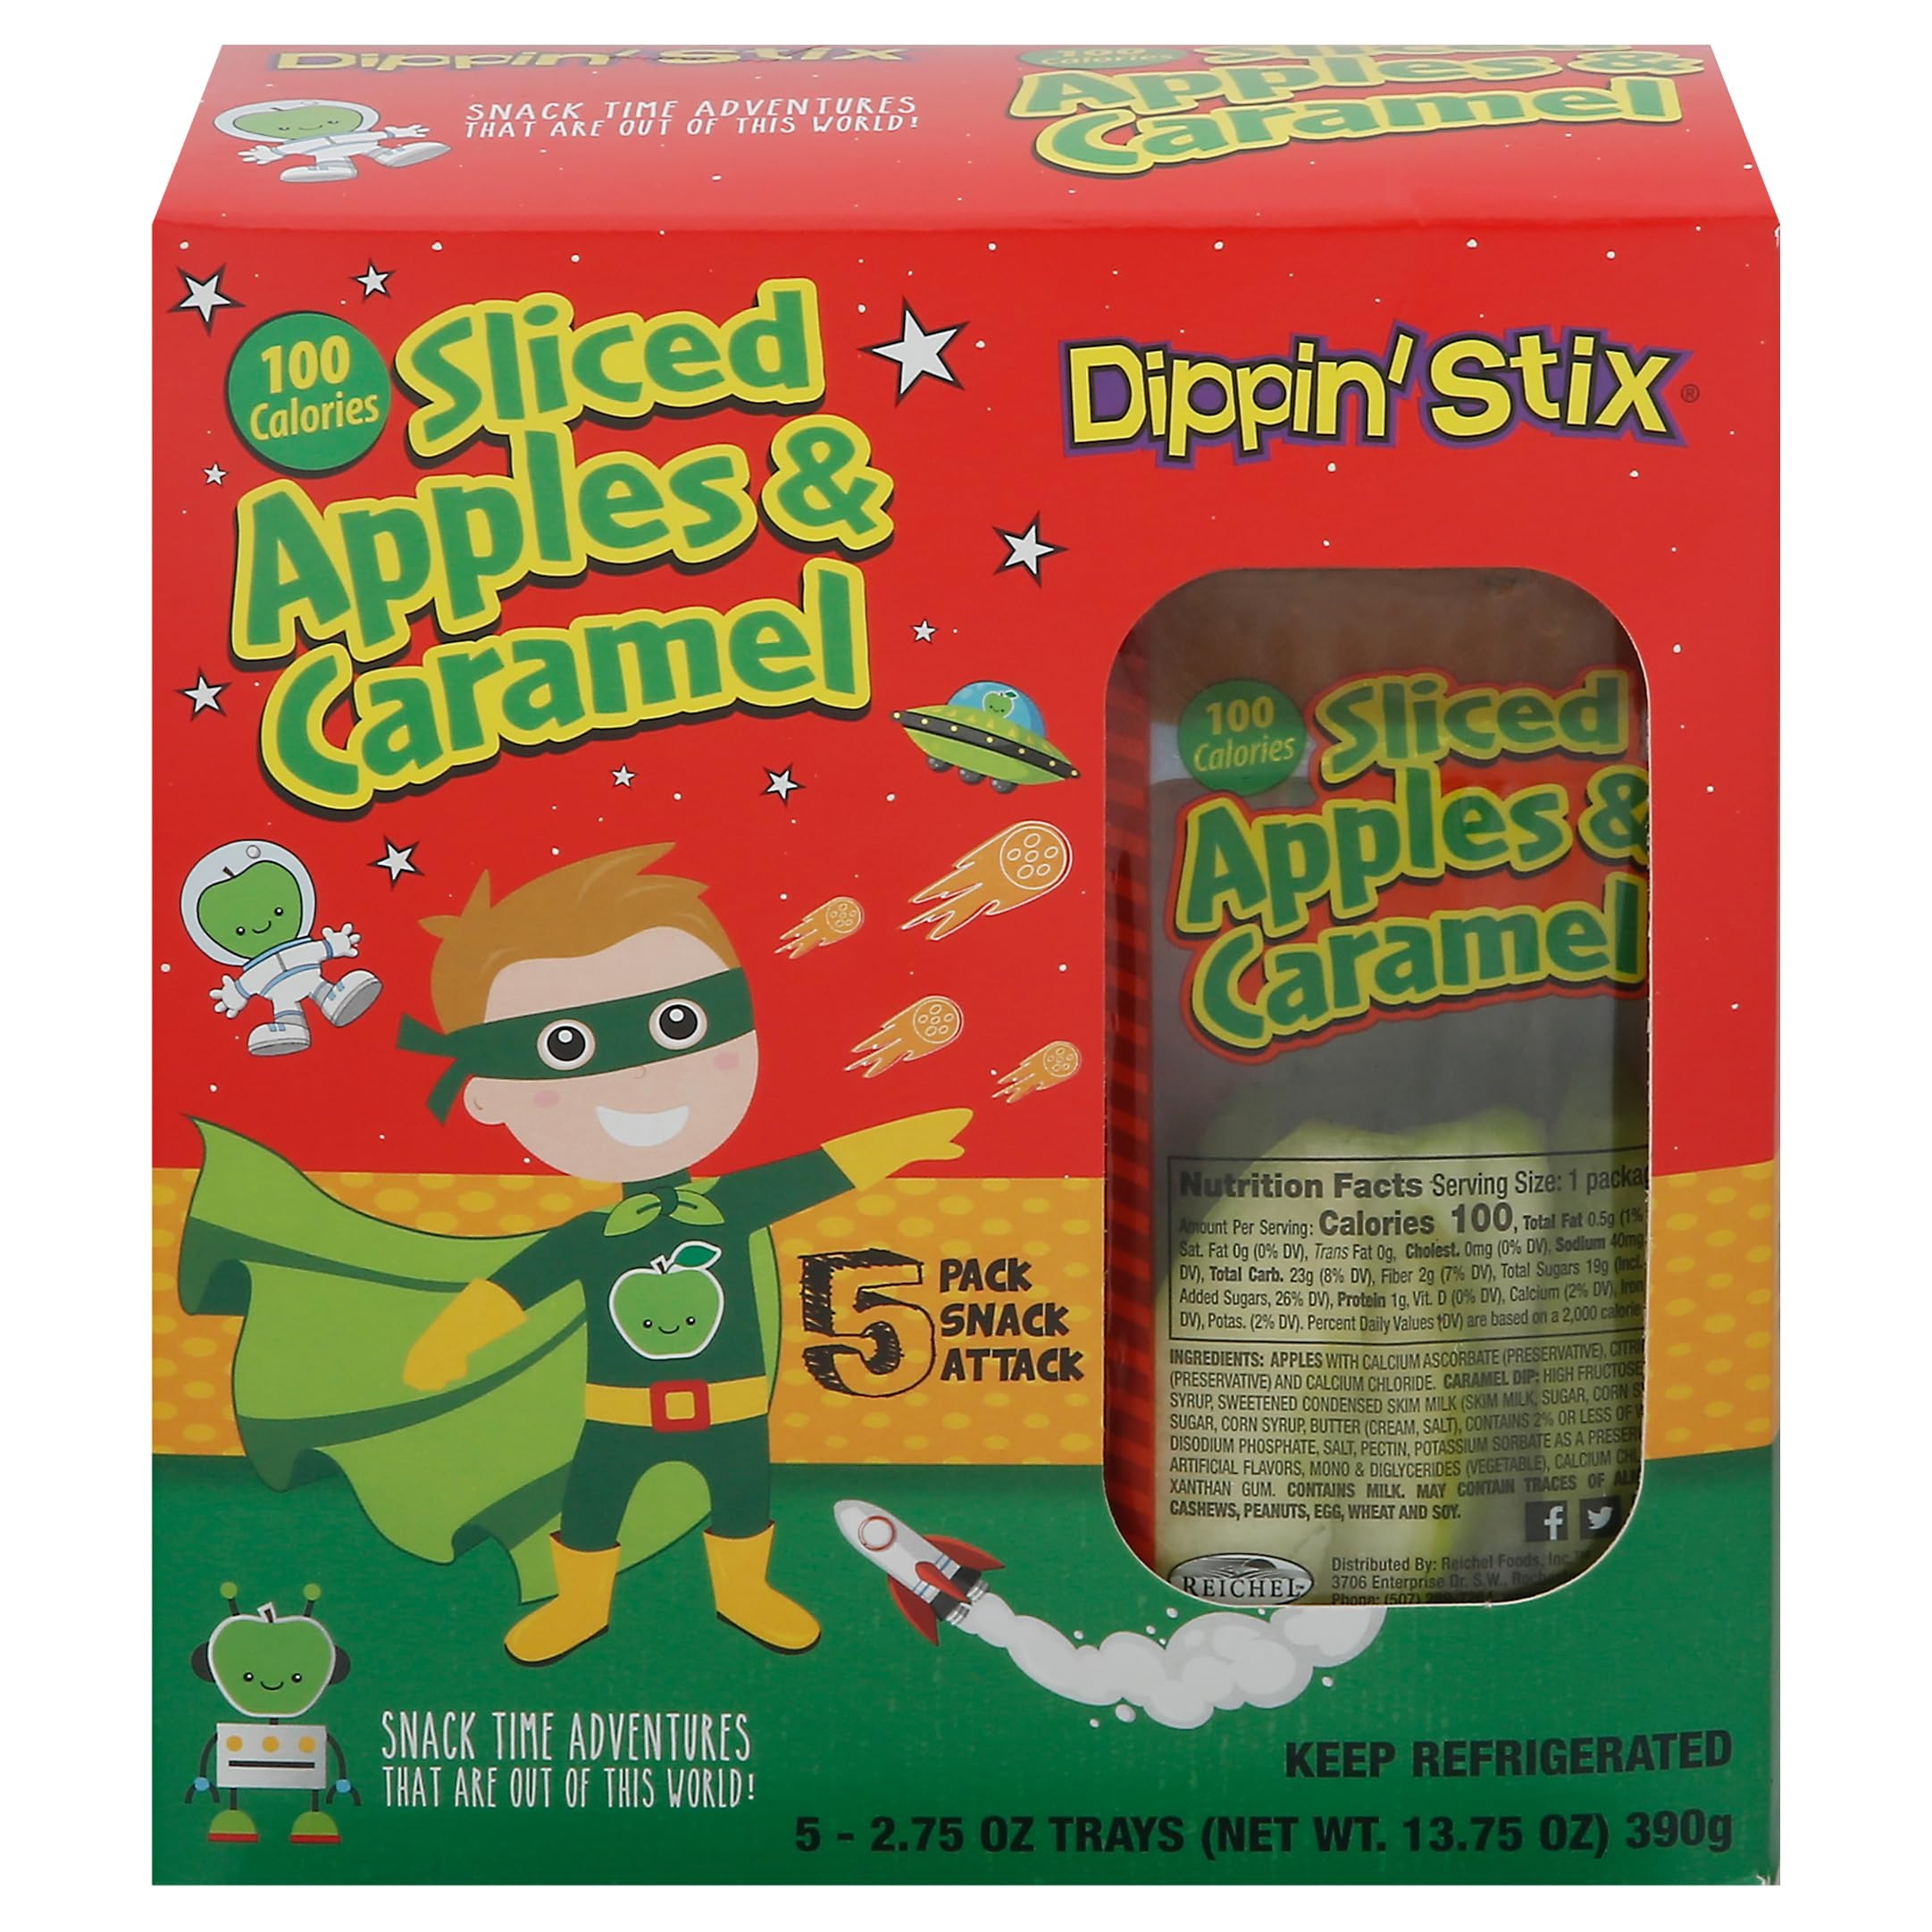
Item Name: Dippin' Stix Sliced Apples & Caramel, 2.75 oz, 5 count
Product Description: 100 calories. Derived from Bioengineering. 5 Pack snack attack. Snack time adventures that are out of this world! Snack time is out of this world with the Dippin' Stix super snack squad! Become a super snacker! Just dip it! Please direct all questions and feedback to the snack quality squad at Reichel Foods. www.dippinstix.com. Phone: (507) 289-7264. www.dippinstix.com.
Value: 13.8
Unit: Ounce

Price: 5.97